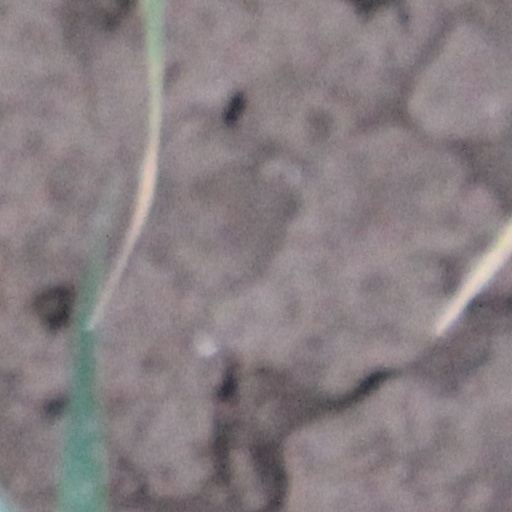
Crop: wheat